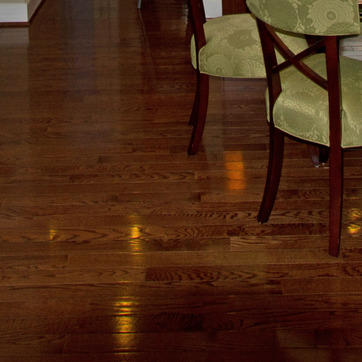
Material: wood